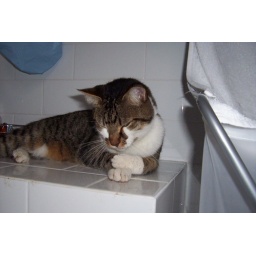
cutest male cat in the world!